Charlie Brewster

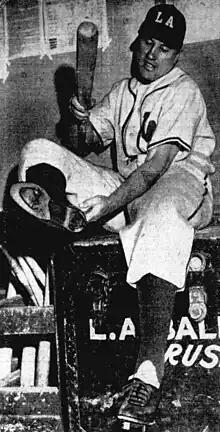
Brewster, circa 1945

Charles Lawrence Brewster (December 27, 1916 – October 1, 2000) was a right-handed shortstop in Major League Baseball for the Chicago Cubs, Cincinnati Reds, Philadelphia Phillies, and Cleveland Indians. He also made two appearances as a second baseman in his brief career.